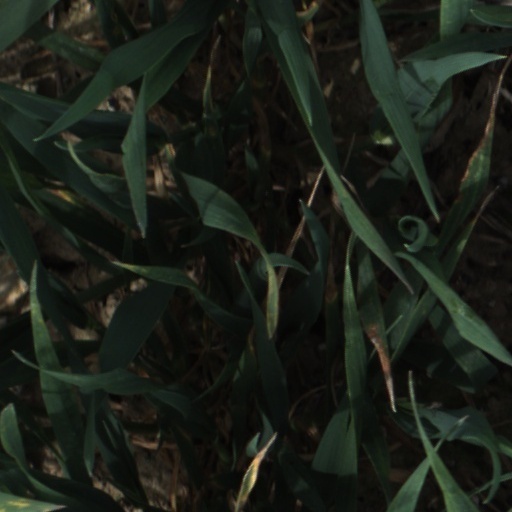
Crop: wheat